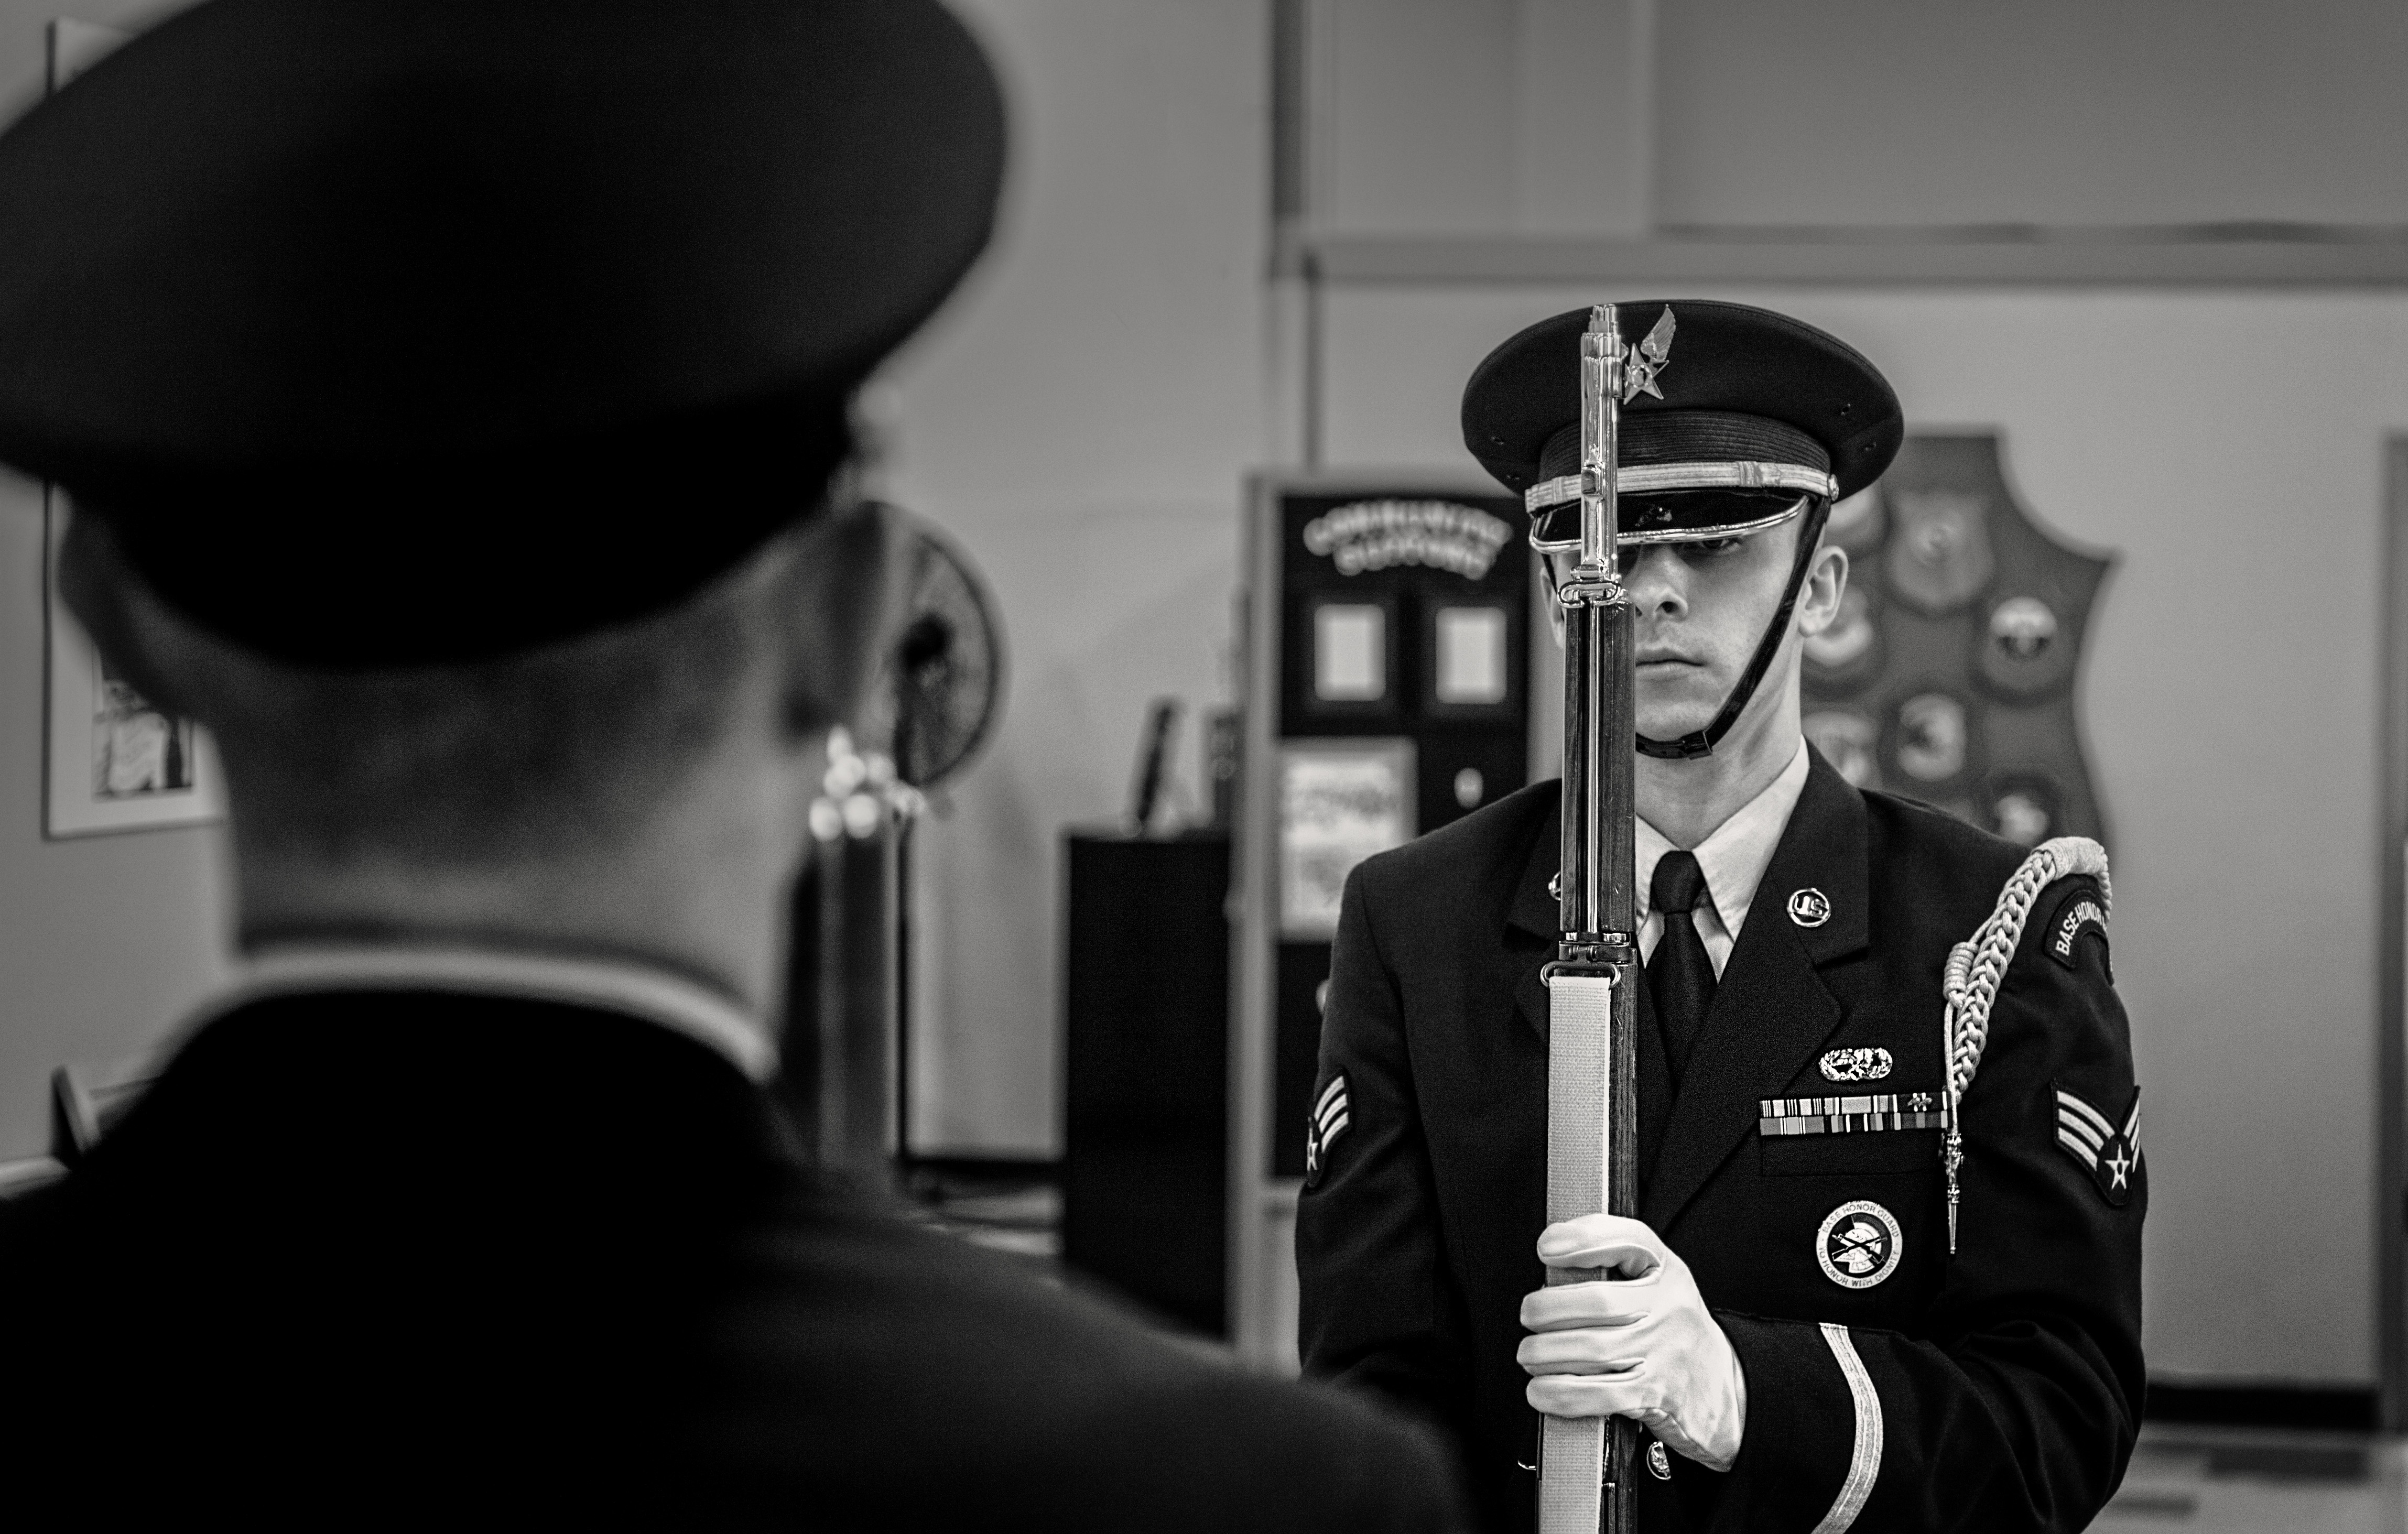
person, black and white, white, photography, black, monochrome, glasses, photograph, monochrome photography, film noir